Diapering

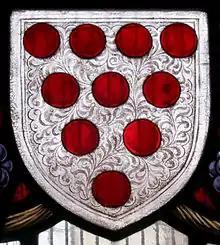
Arabesque-like diapering on the field of the shield of the See of Worcester: "Argent, ten torteaux four, three, two, and one"

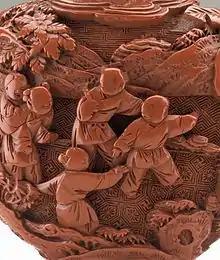
Detail of Chinese carved lacquer snuff bottle with Children at Play, and three types of diaper backgrounds, representing ground, water and sky. 18th century

Diaper is any of a wide range of decorative patterns used in a variety of works of art, such as stained glass, heraldic shields, architecture, and silverwork. Its chief use is in the enlivening of plain surfaces.